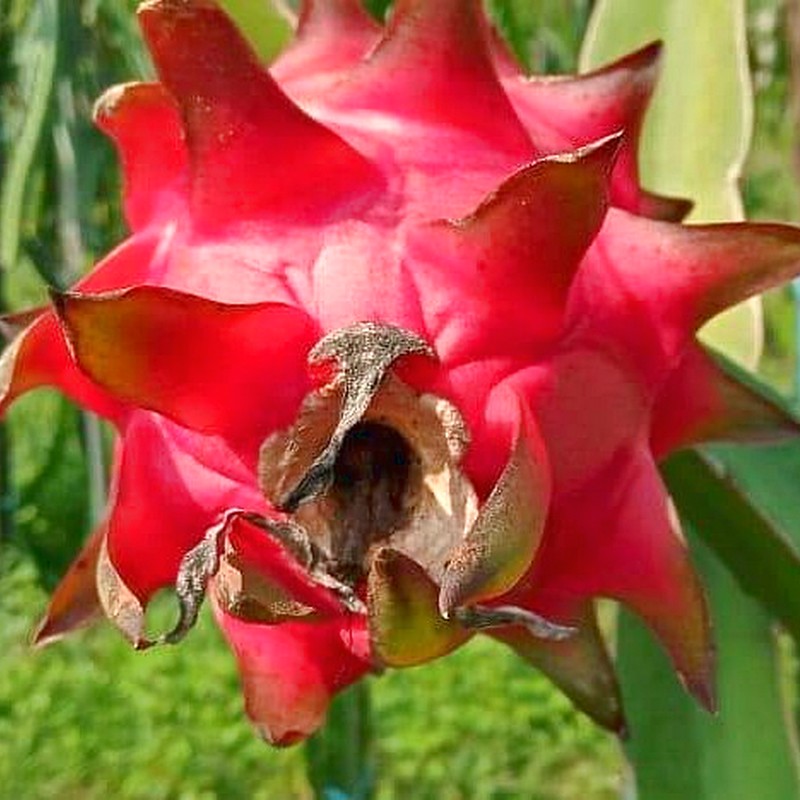
Label: Mature Dragon Fruit